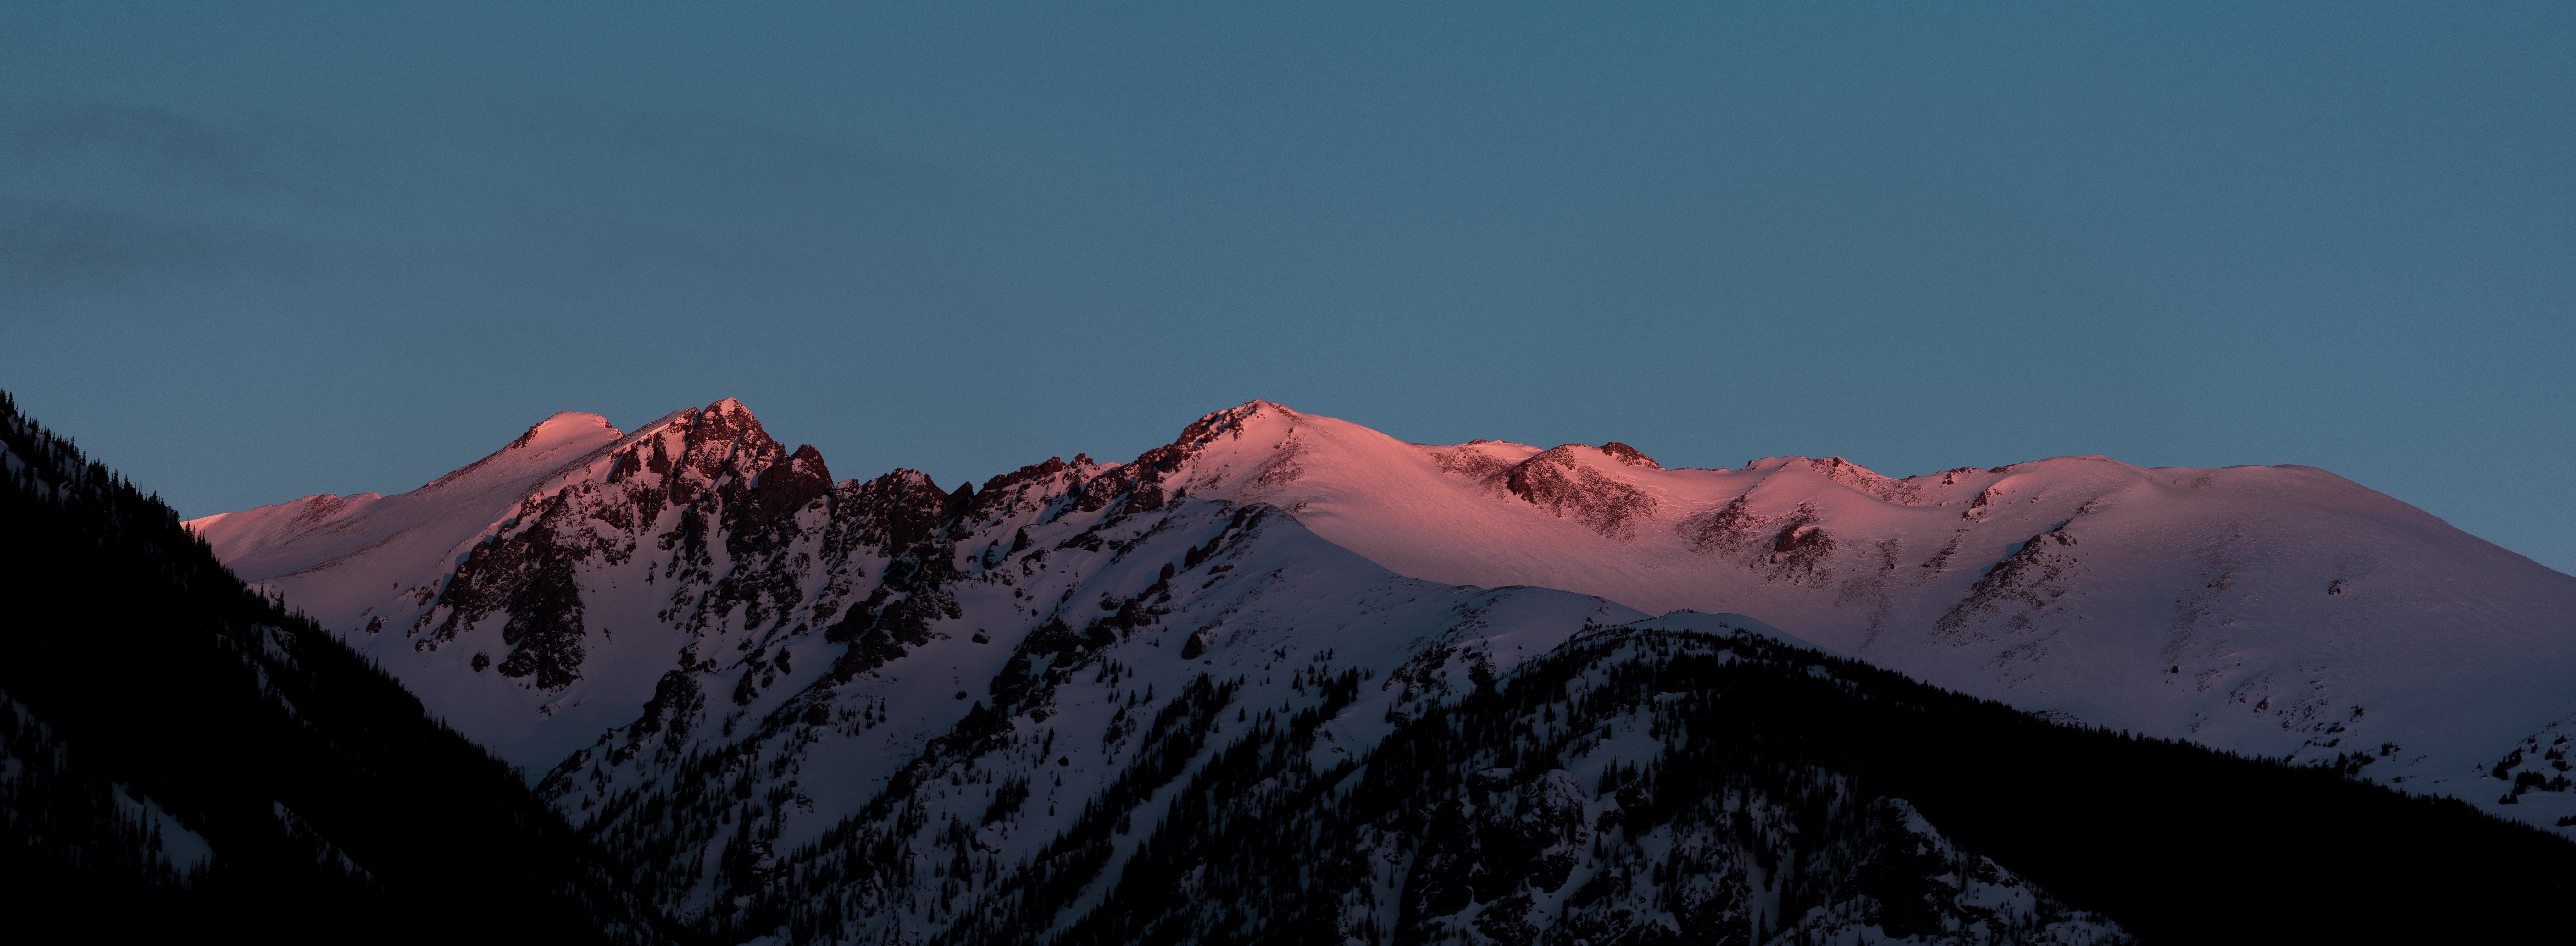
mountain, snow, cloud, sunrise, dawn, mountain range, ridge, summit, alps, landform, geographical feature, mountainous landforms, geological phenomenon